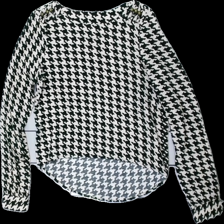
View: front
Type: Top
Category: Ladies
Brand: Only
Colors: Black, Beige
Material: 100% viscose
Pattern: Geometric print
Cut: Regular
Size: 38
Season: All
Damage location: bottom center
Damage 2 location: middle center
Damage 3 location: middle left
Price range: 50-100
Recommended usage: Reuse
Description: långärmad tröja med houndtooth mönster